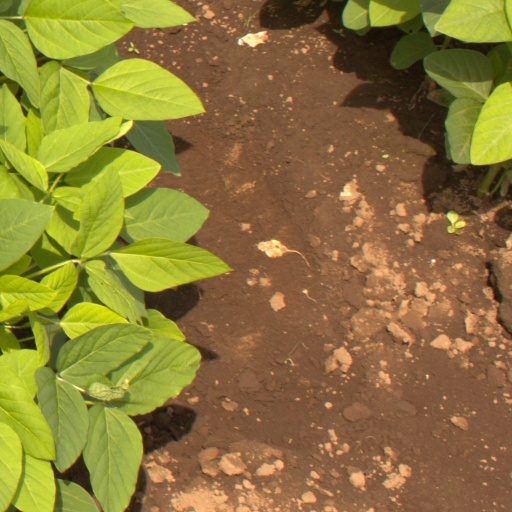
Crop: soybean